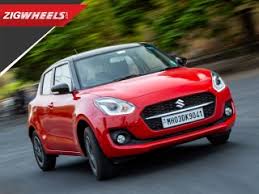
Label: noambulance